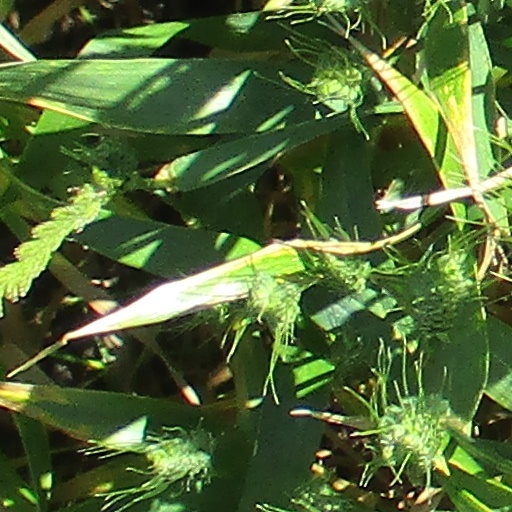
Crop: wheat